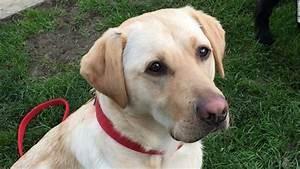
dog